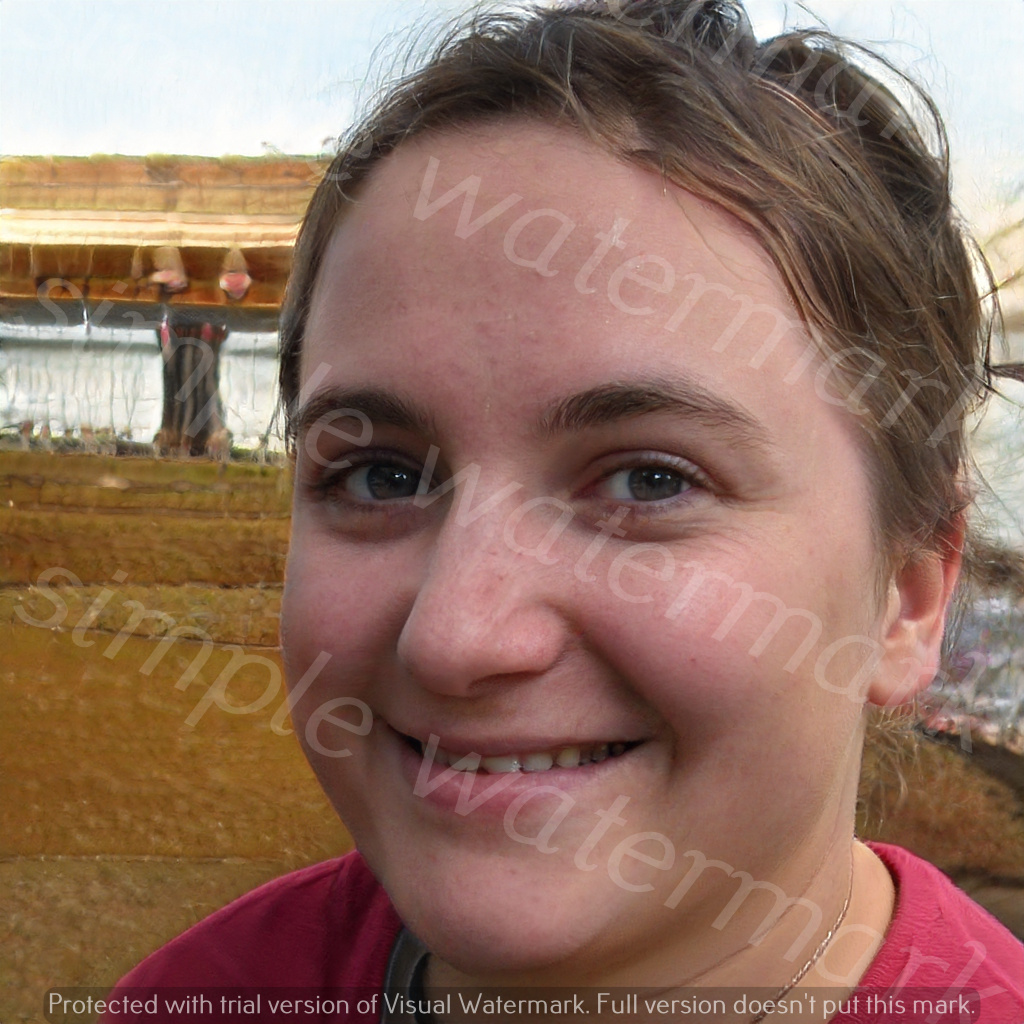
Label: Watermark